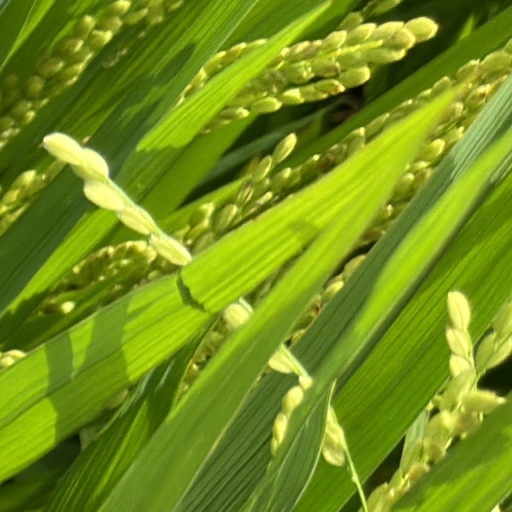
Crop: rice